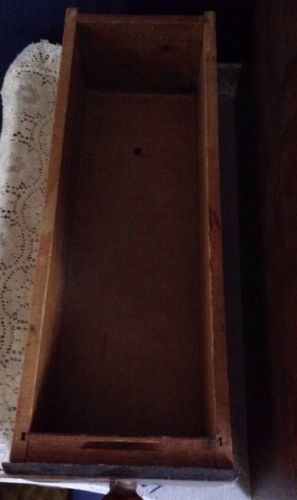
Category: cabinet